The Managed Heart

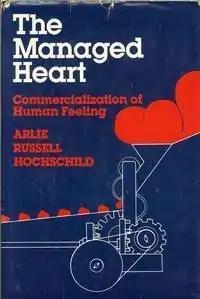
First edition

The Managed Heart: Commercialization of Human Feeling, by Arlie Russell Hochschild, was first published in 1983. In it, she documents how social situations influence emotions through the experiences of flight attendants and bill collectors.